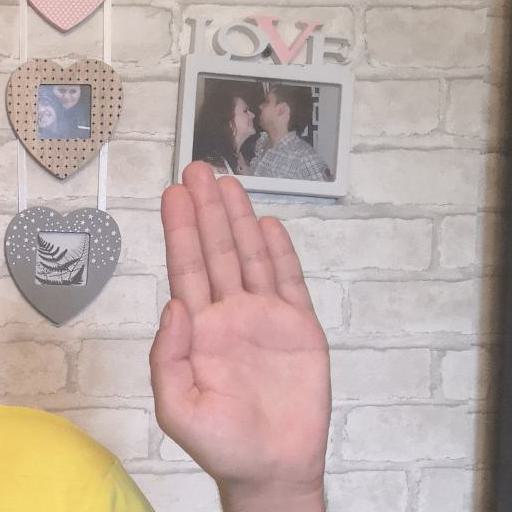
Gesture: stop